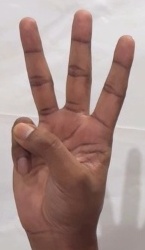
ASL sign: W